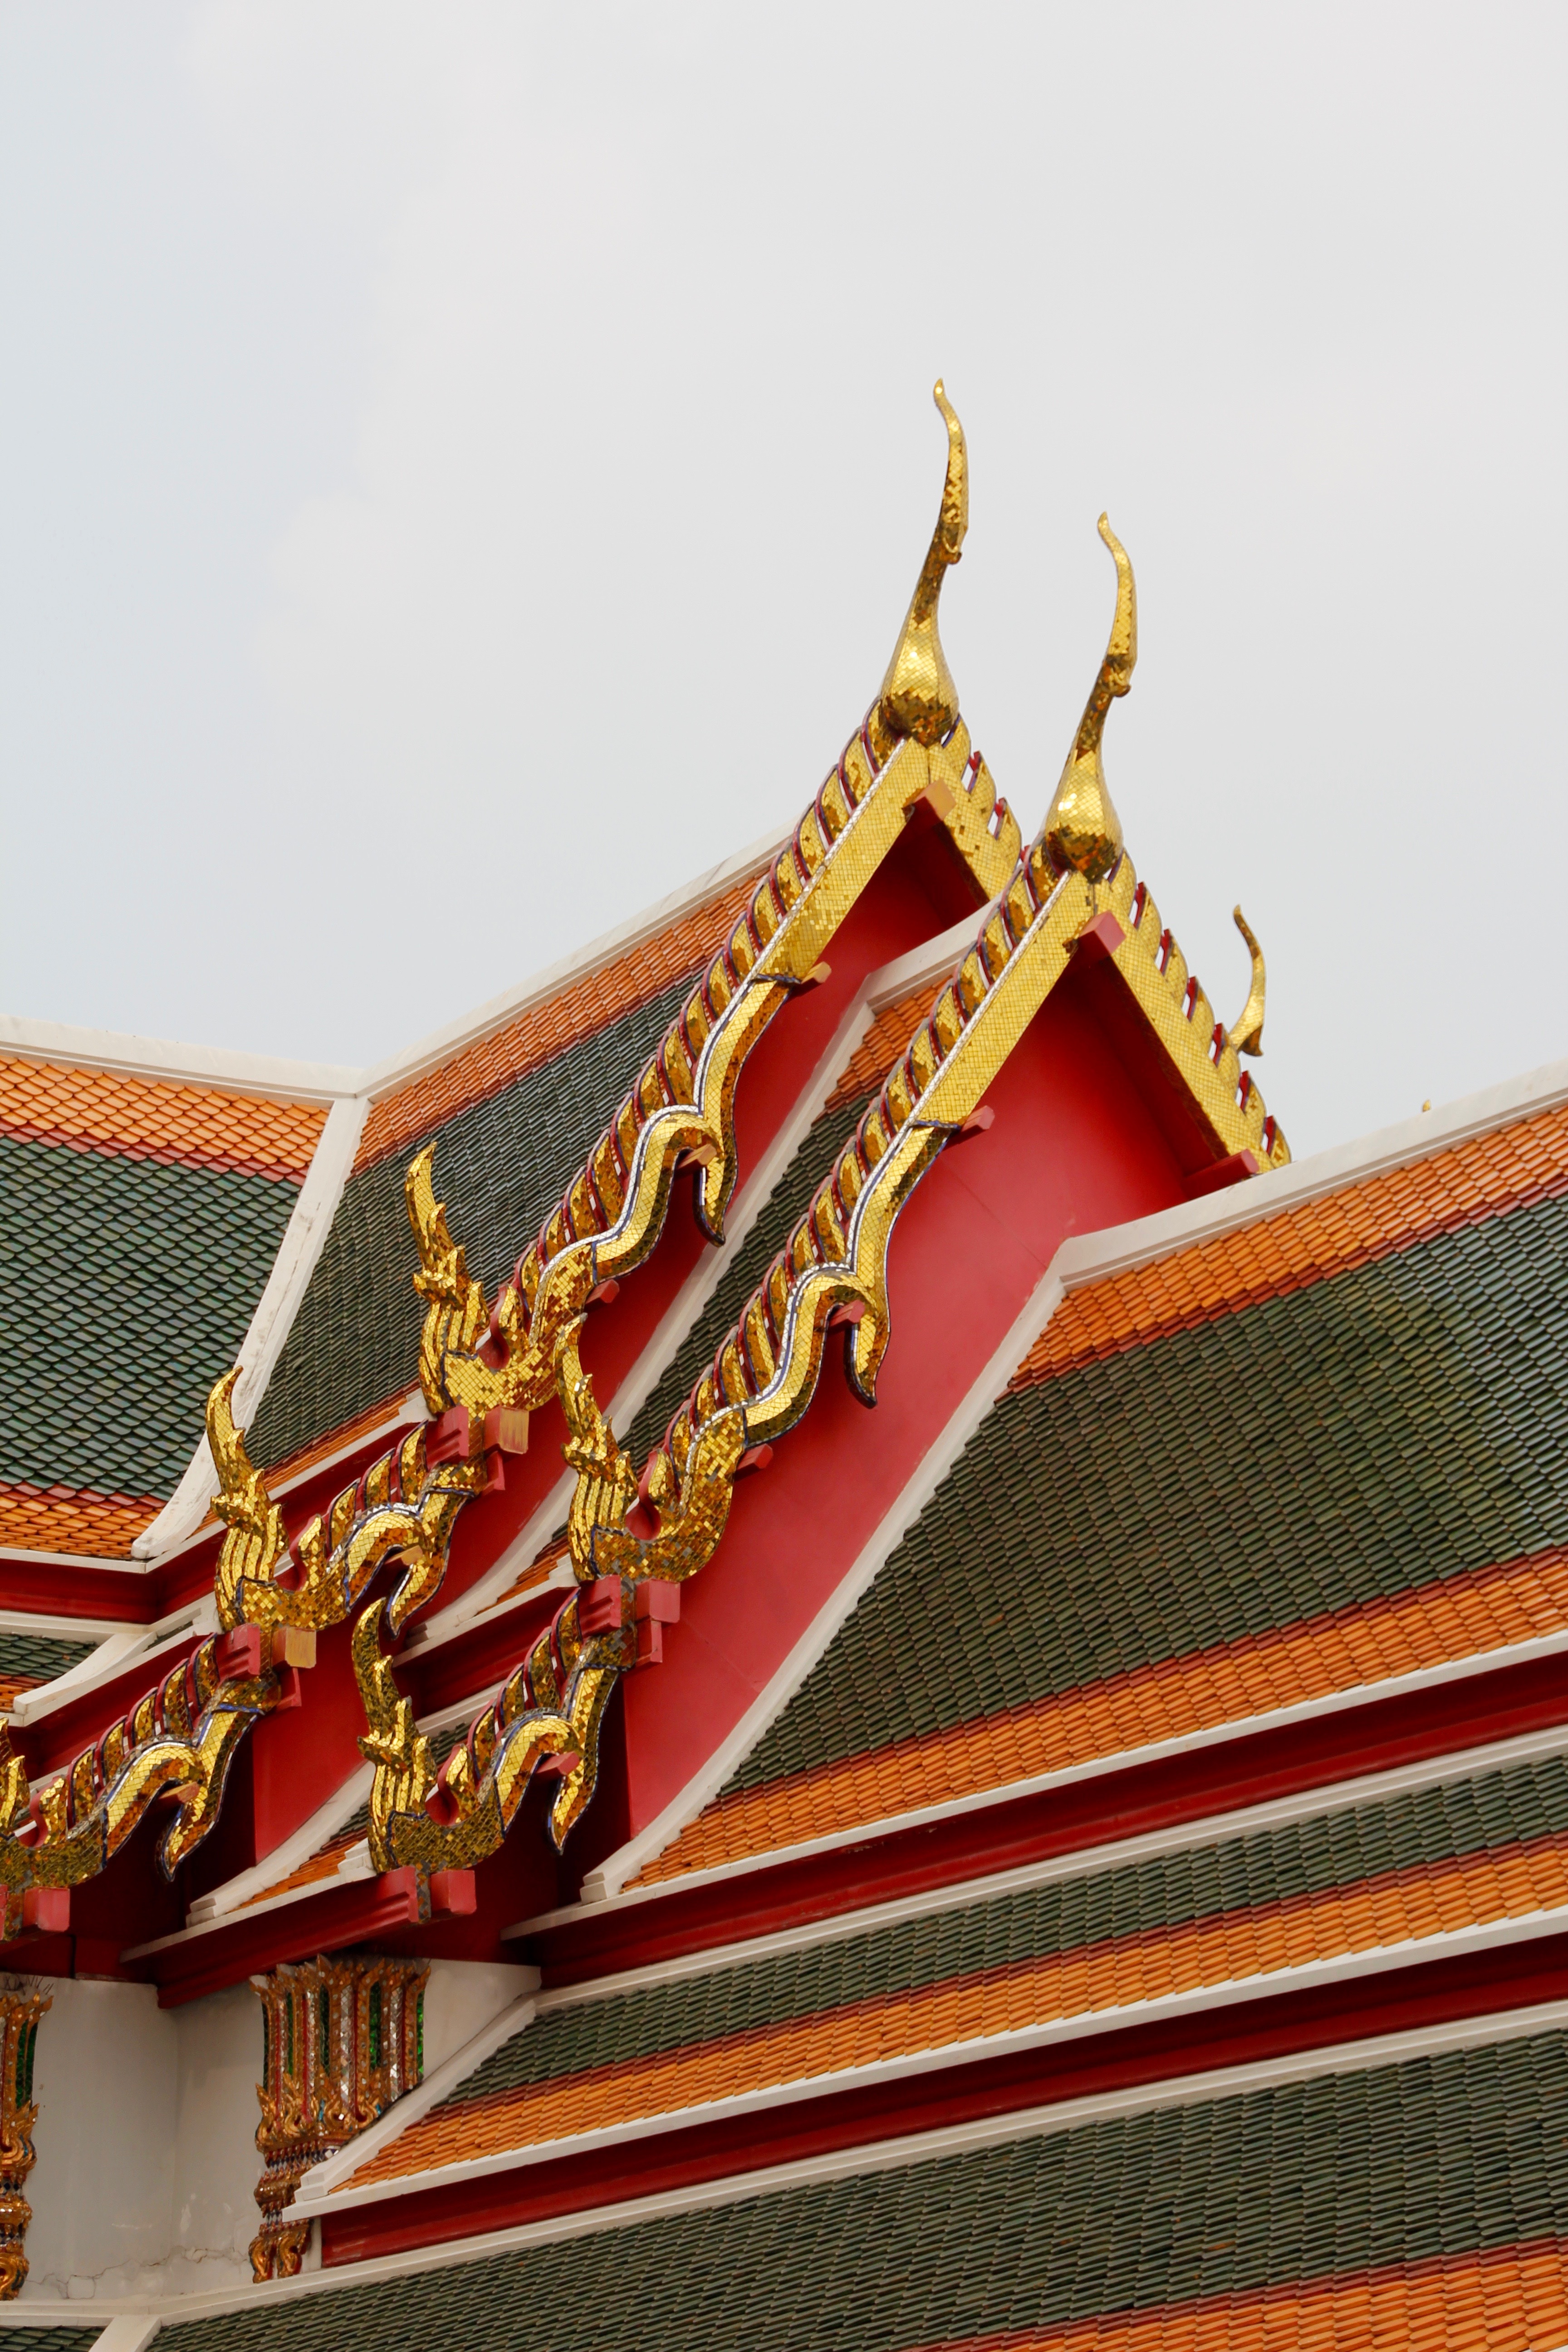
architecture, roof, building, palace, decoration, buddhism, asia, colorful, thailand, ornament, temple, bangkok, thai, pagoda, wat, southeast, royal palace, roof ornament